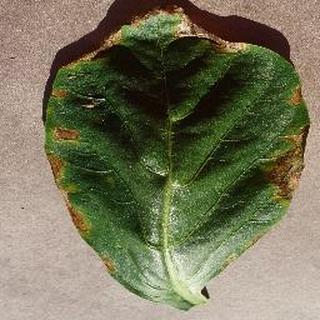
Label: bell_pepper_bacterial_spot